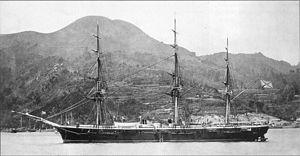
Les vapeurs de guerre, incluant les frégates à vapeur, les corvettes à vapeur et les sloops à vapeur, étaient des bateaux à vapeur à visée militaire développés et utilisés au cours du XIXᵉ siècle et jusqu'à la Seconde Guerre mondiale. Les premières versions de ces navires étaient simplement des versions traditionnelles des frégates, corvettes, et sloops propulsées par un moteur à vapeur.
La Vityaz est une corvette à voiles et à hélice de la Marine impériale de Russie. Avec à son bord le célèbre ethnographe, anthropologue, biologiste et voyageur russe Nikolaï Mikloukho-Maklaï, cette corvette effectua deux tours du monde.